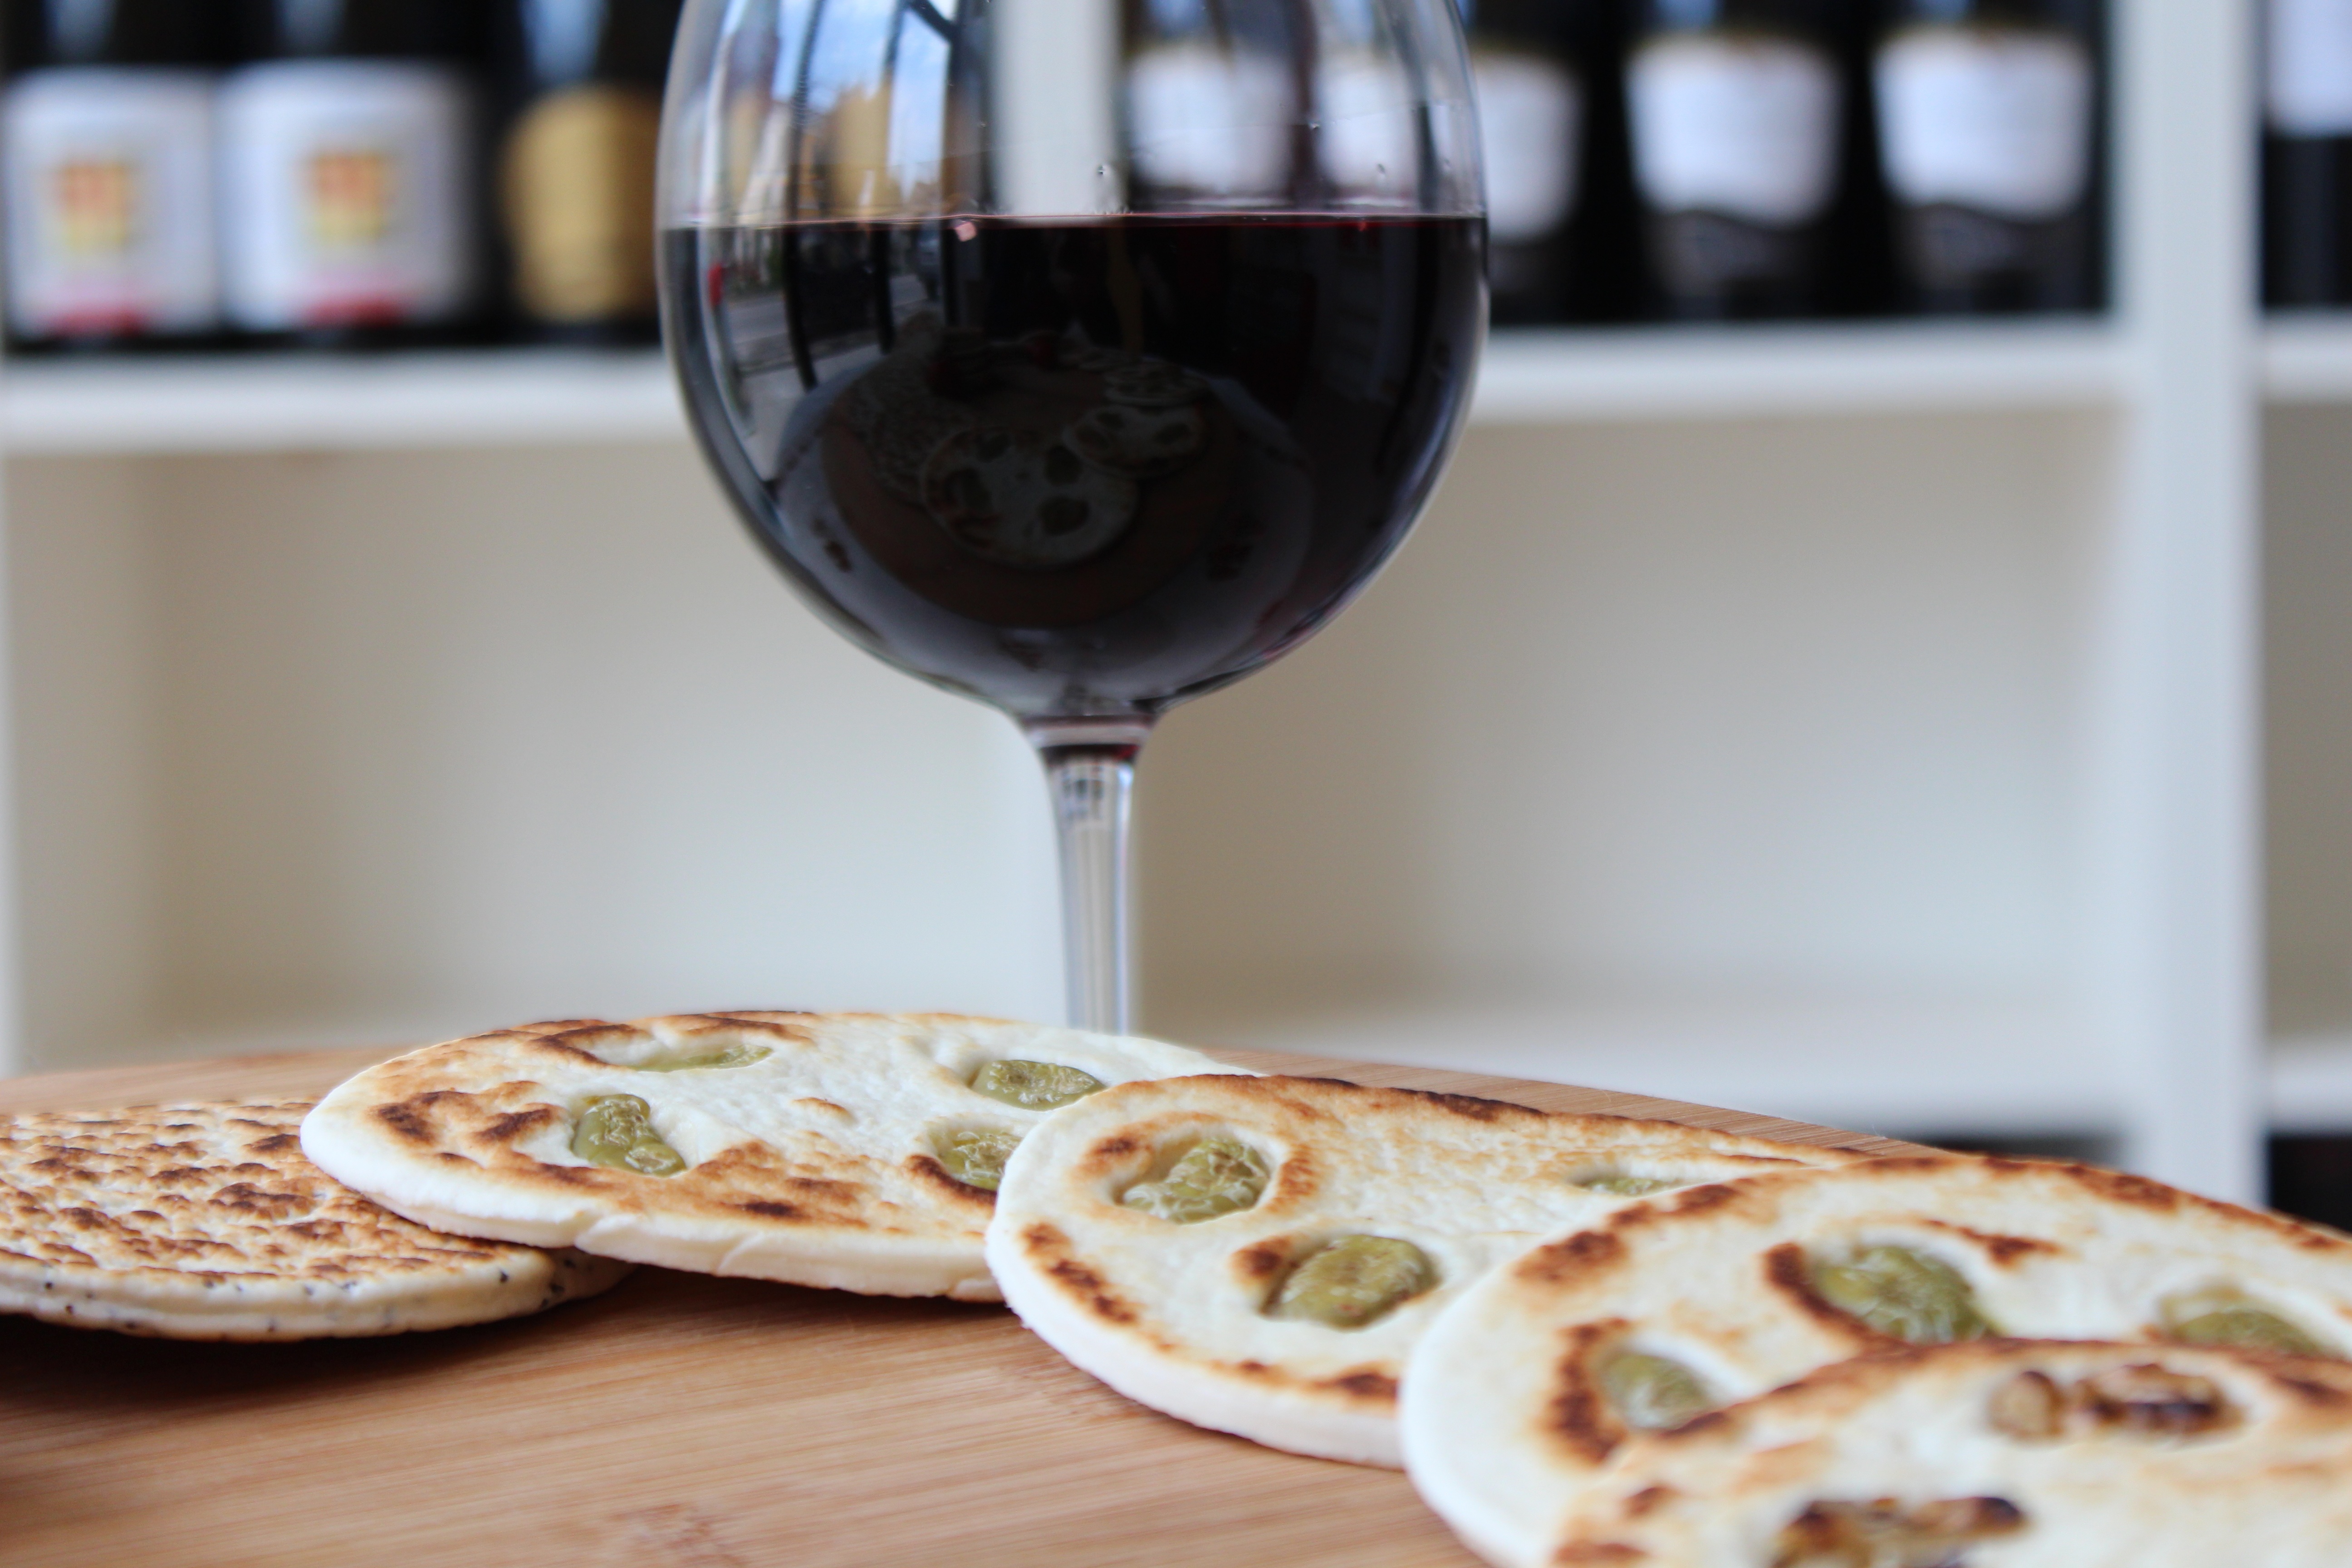
wine, glass, dish, meal, food, produce, drink, red wine, piadina